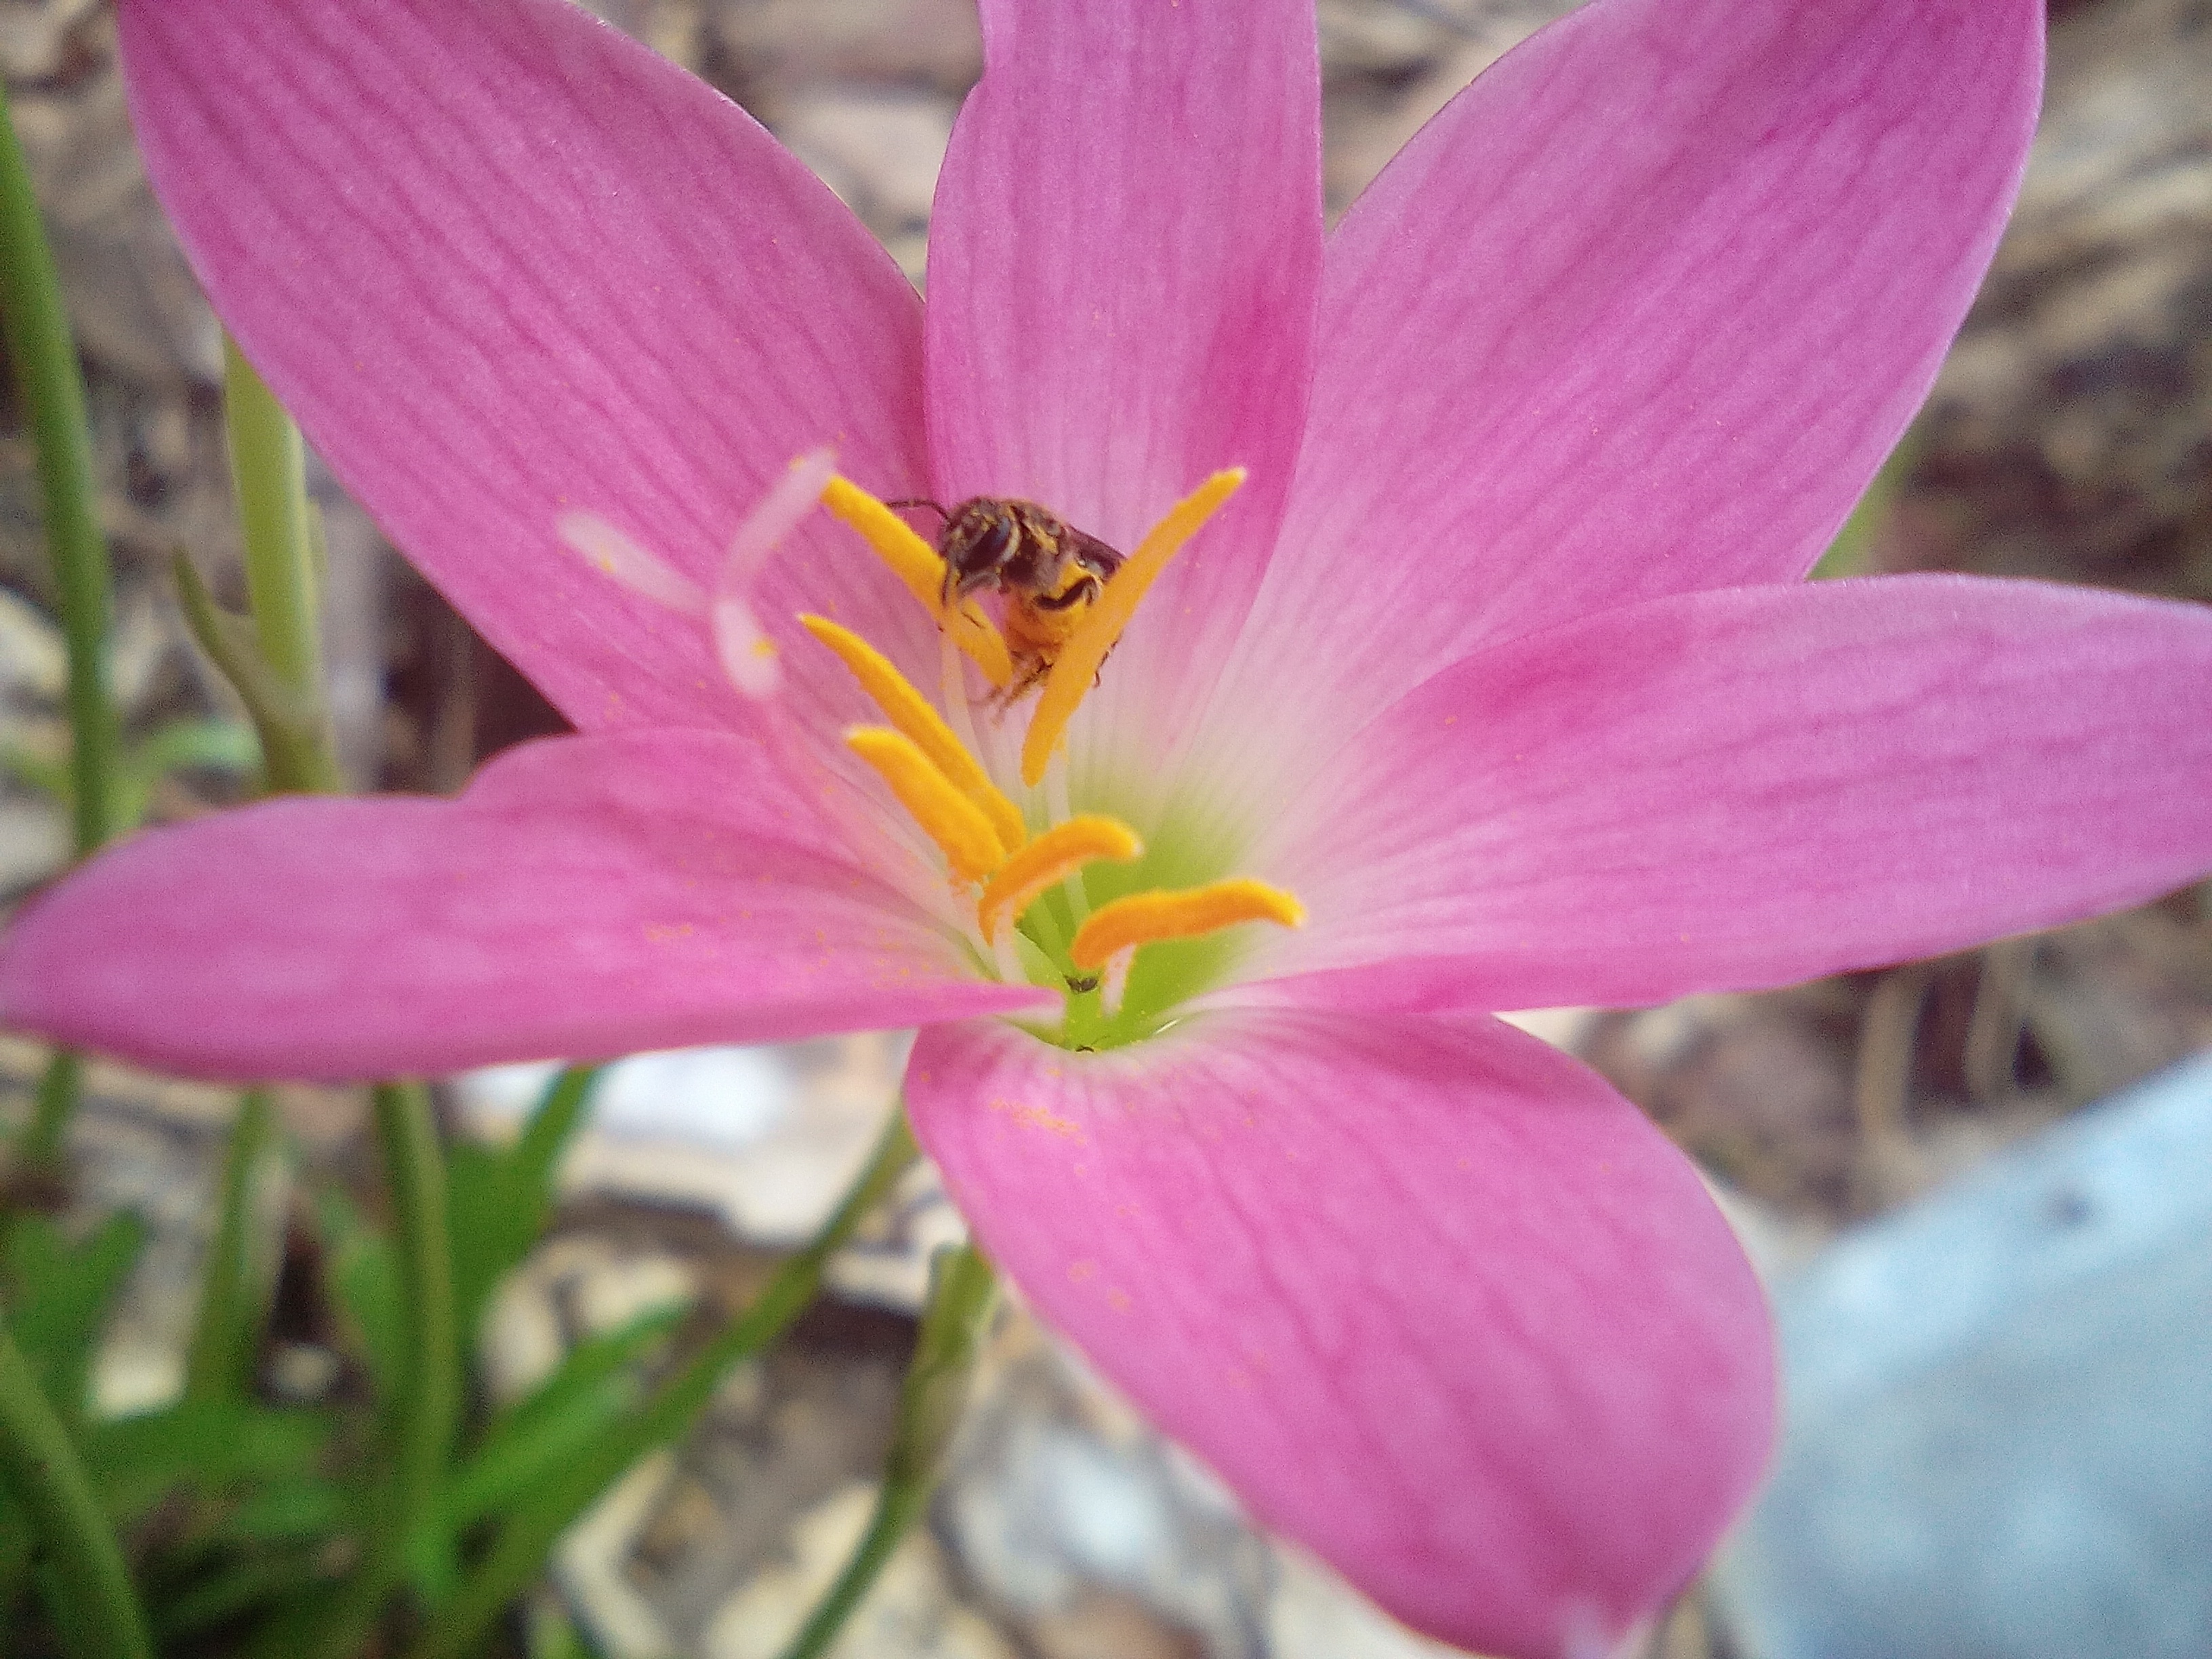
blossom, plant, flower, petal, botany, flora, wildflower, lily, macro photography, flowering plant, land plant